Johanna André

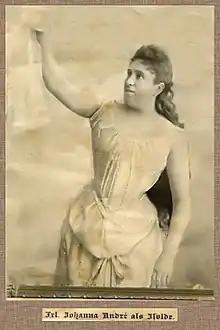
Johanna André as Isolde (before 1900)

Johanna André (30 June 186123 June 1926) was a German soprano in opera and concert and a voice teacher. A long-term member of the Braunschweig Court Theatre, she appeared at major German opera houses, especially in dramatic roles such as Beethoven's Fidelio, and Wagner's Senta, Isolde and Brünnhilde. She took part in the world premiere of Wagner's "Parsifal" at the Bayreuth Festival.